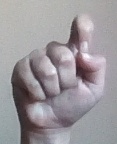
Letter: fa